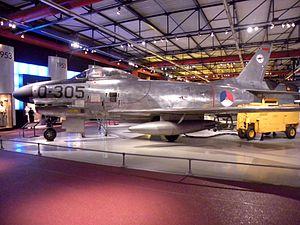
Le North American F-86D Sabre, parfois également désigné « Sabre Dog » ou « Dog Sabre », était un intercepteur tous-temps transsonique américain conçu par le constructeur North American Aviation.